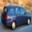
Label: automobile